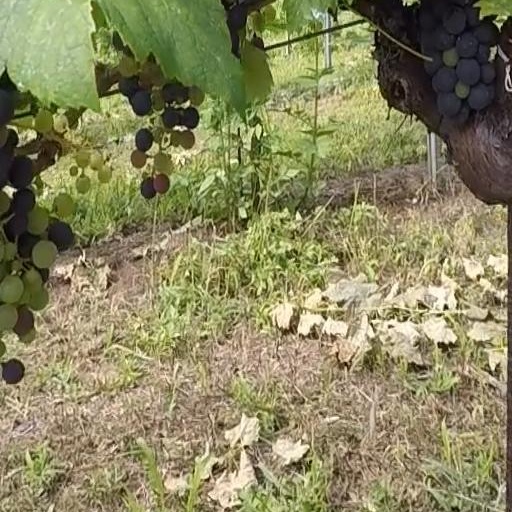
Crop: grape